Paramylodon

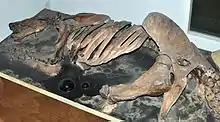
Skeletal remains of "Paramylodon"

The skull of "Paramylodon" was long and narrow. It reached a typical total length of . A particularly large skull measured 54.0 cm. In plain view, it possessed a rather rectangular shape with an average width at the occipital bone of 18.8 cm, behind the eyes of 12.2 cm, and at the snout of 14 cm. Typical for numerous mylodonts was the continuously widening snout towards the front. The skull, however, was shown to be altogether much narrower than in the comparably sized "Glossotherium", the latter showing a dome-like bulge at the frontal line in side view, which did not occur in "Paramylodon". However, the skull of "Paramylodon", with the exception of the middle region (the dome-like bulge in "Glossotherium"), was on average higher, measuring about 13.8 cm at the occiput and 13 cm at the snout. The nasal bone was laterally in contact with the upper jaw. This created a nasal interior that was closed at the sides and open only at the front, becoming about as high as it was wide, which was due to the overall narrower skull. The diastema was, typical of sloths, only loosely connected to the upper jaw. At the frontal bone, the nasal bone protruded far back, so that the suture between the two skull bones was rather V-shaped. In addition, the frontal bone represented the largest bone of the entire skull. A strong parietal crest existed between the parietal bones, but it appeared much narrower than compared to "Glossotherium". The zygomatic arches were secondarily closed again, deviating from most sloths. The anterior arch, originating at the zygomatic bone and pointing posteriorly, had three processes, one oriented upward, one downward, and the middle one horizontally. The posterior arch section, attached to the temporal bone, had a finger-like shape and joined the middle process of the anterior arch section. On the underside of the skull, the palatine bone protruded much further posteriorly in "Paramylodon" than in "Glossotherium", caused by the longer extension of the bone behind the last molar. As in many mylodonts, both flanks of the wing bones were distinctly inflated. In "Paramylodon", however, this was not quite as evident as in "Glossotherium", so the distended structures were much further apart through the basal phenoid of the sphenoids. Features that link "Glossotherium" and "Paramylodon" include, for example, the dentition structure with the anterior caniniform teeth and the tooth structure, such as of the second molar, or the position of the bony suture between the palatine bone and the maxilla near the posteriormost tooth. In contrast, "Mylodon" is more distinctly divergent, with its reduced dentition, more simply designed teeth, and the forward bone junction between the palatine and maxilla.